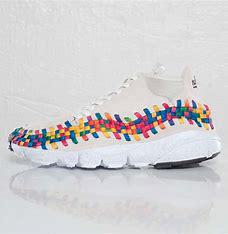
Brand: Nike
Model: Air Footscape Woven Chukka